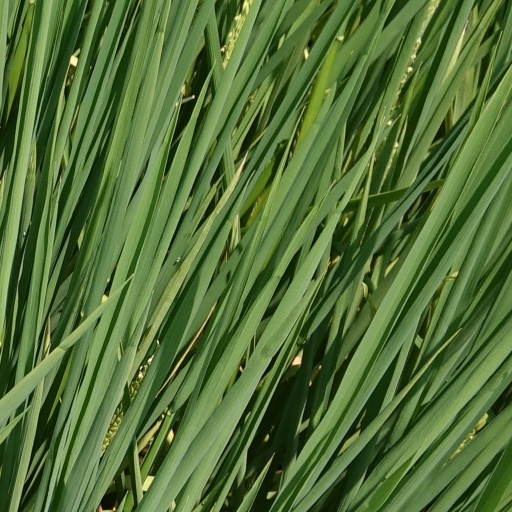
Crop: rice